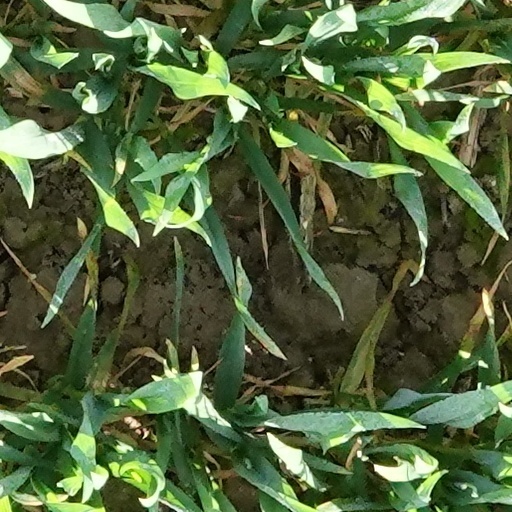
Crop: wheat